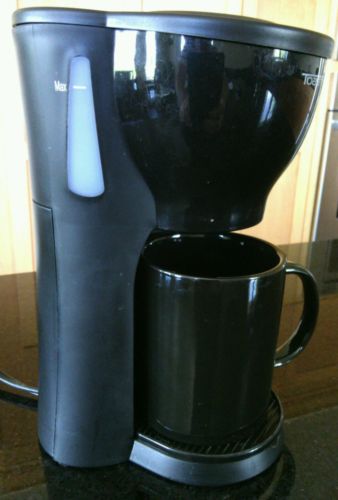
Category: coffee maker